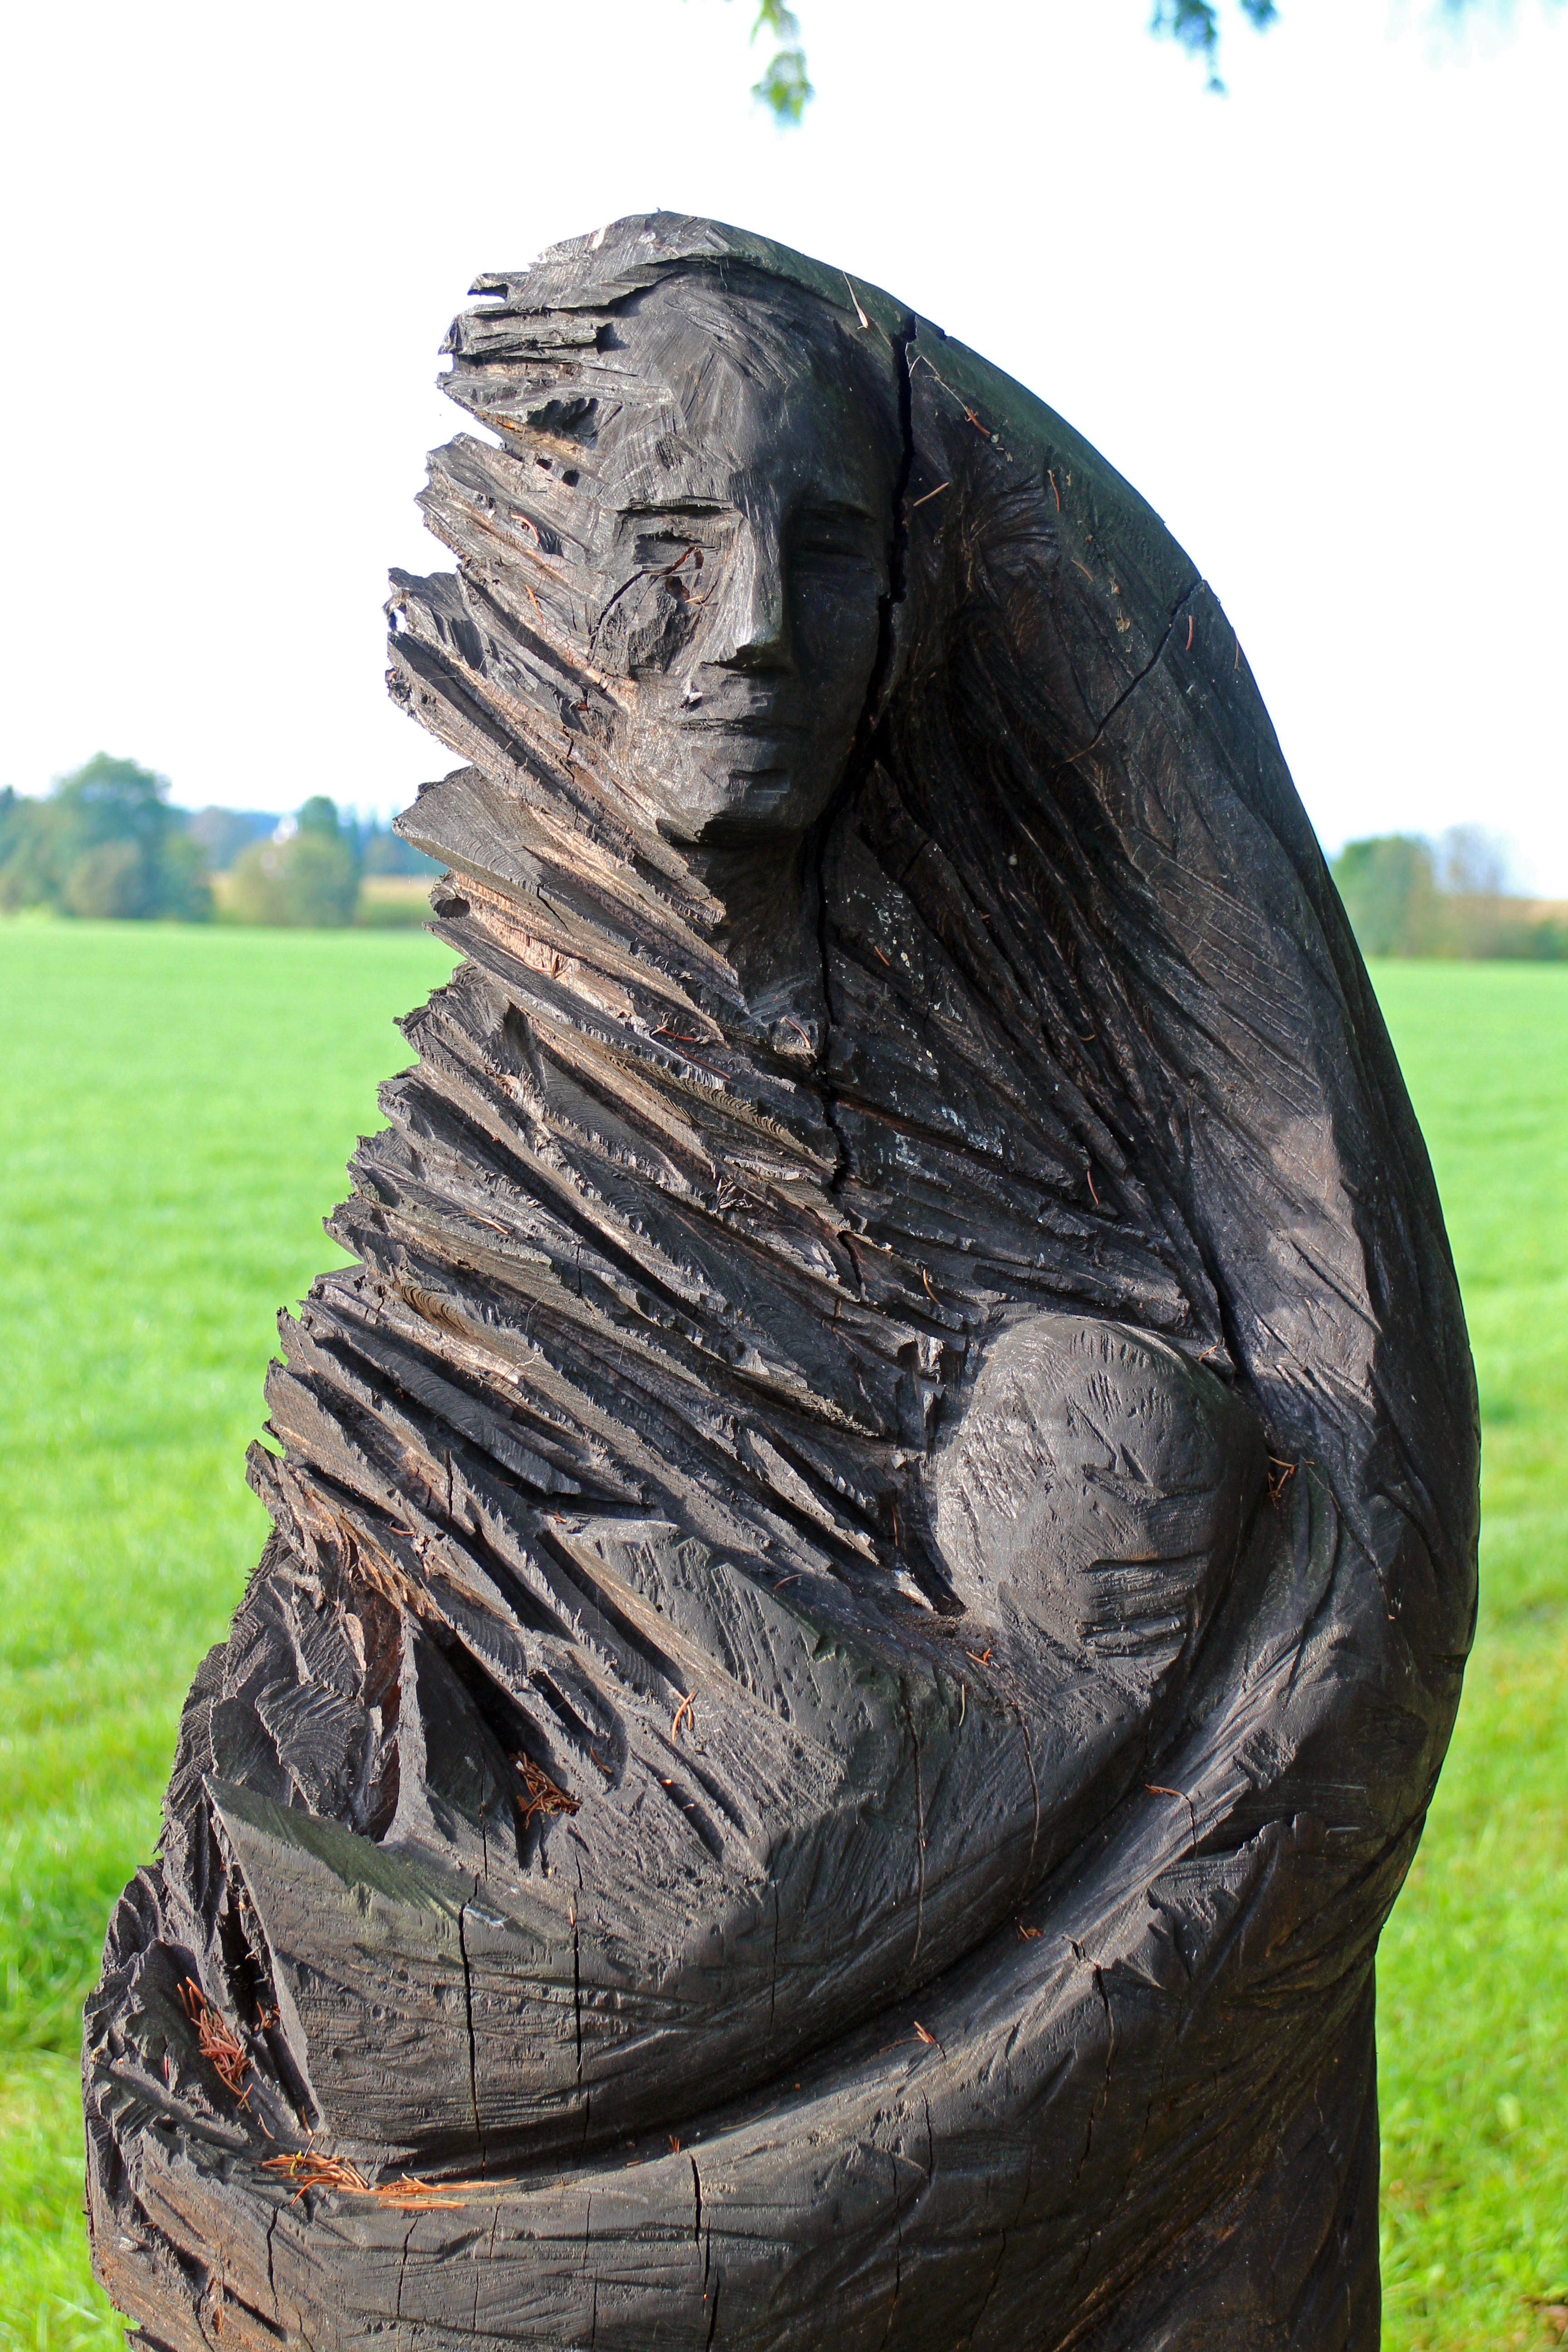
rock, wood, woman, monument, statue, artwork, wood work, sculpture, art, figure, temple, carved, carving, chainsaw, holzfigur, monolith, madonna, mother of god, wood carving, holy mother